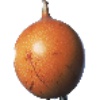
Label: Granadilla 1